Paillon

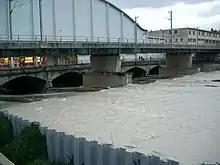
The Paillon near the Palais des Congrès Acropolis, during a flood

The Paillon (Nissard Occitan: "Palhon") is a coastal river of the Alpes-Maritimes that flows into the Mediterranean Sea in Nice, near the old district. It is long. Its drainage basin is . Its source is north of Lucéram. It flows generally south, through L'Escarène, Peillon, Drap (where it meets its main tributary Paillon de Contes), La Trinité, and finally Nice.